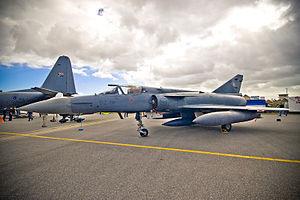
Atlas Cheetah C